Mermaid Quay

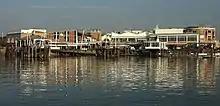
Mermaid Quay in 2000

Before the completion of the Cardiff Bay Barrage in 1999, Cardiff Bay was tidal, with extensive expanses of mud flats exposed at low tide. Construction of the barrage, one of the largest engineering projects in Europe, has turned Cardiff Bay into a freshwater lake with of waterfront.